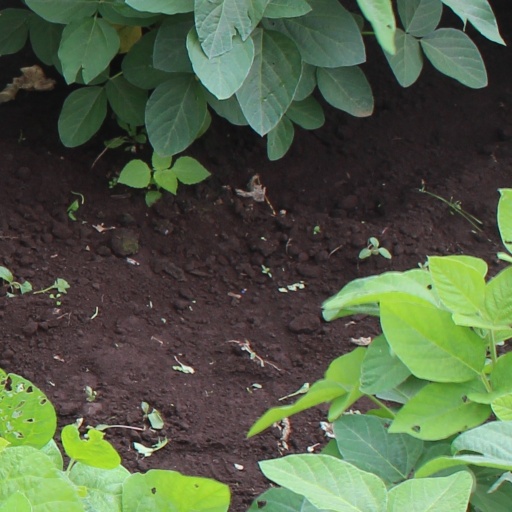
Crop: soybean